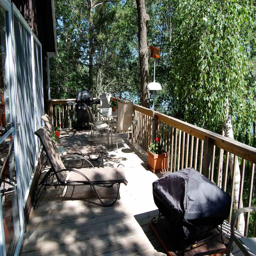
deck with grill and fire pit overlooking the lake